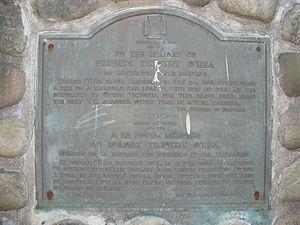
Détail du monument à la mémoire du soldat Timothy O'Hea VC à Danville, dans la province de Québec, au Canada.
Timothy O'Hea VC, est un militaire et explorateur irlandais.